Sharon Dyall

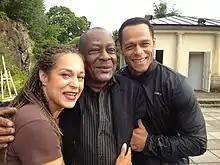
Dyall with her father Colin and brother Karl in 2013

In 1983, she became a member of the band Little Mike & The Sweet Soul Music Band along with band members Little Mike Watson, Nils Landgren, Anders Berglund, Claes af Geijerstam and Anna-Lotta Larsson.